Automotive industry in Japan

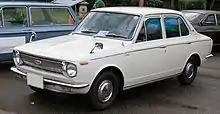
First generation Toyota Corolla (1966), the world's all-time best selling line of cars; in its 12th generation as of 2023

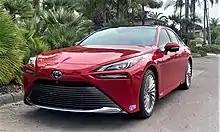
Toyota Mirai, Toyota's hydrogen-fueled vehicle

The automotive industry in Japan is one of the most prominent and largest industries in the world. Japan has been in the top three of the countries with the most cars manufactured since the 1960s, surpassing Germany. The automotive industry in Japan rapidly increased from the 1970s to the 1990s (when it was oriented both for domestic use and worldwide export) and in the 1980s and 1990s, overtook the U.S. as the production leader with up to 13 million cars per year manufactured and significant exports. After massive ramp-up by China in the 2000s and fluctuating U.S. output, Japan is currently the third largest automotive producer in the world with an annual production of 9.9 million automobiles in 2012. Japanese investments helped grow the auto industry in many countries throughout the last few decades.